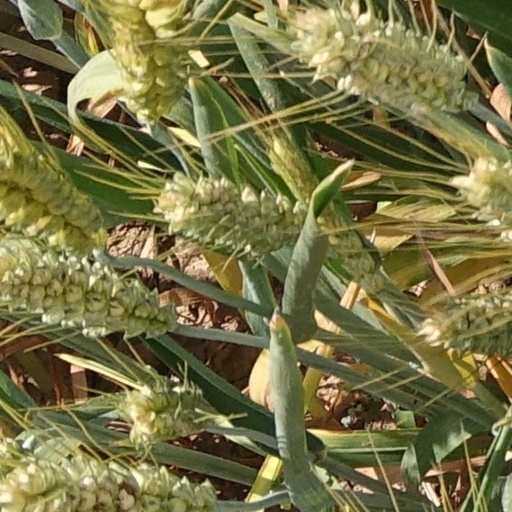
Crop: wheat